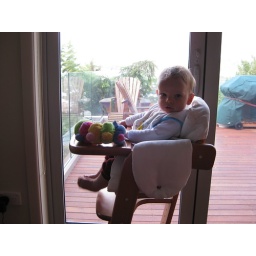
I'm 7 months today, and in a big boy chair with a view!